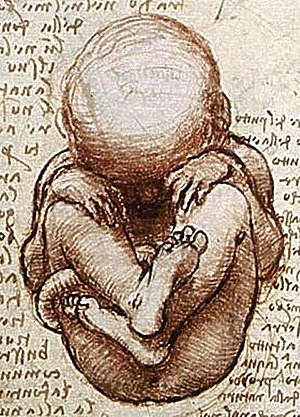
Foster
Menneskefoster.
Et foster er betegnelsen for et dyr, herunder mennesker, fra det undfanges til det fødes.